Eastern Scheldt

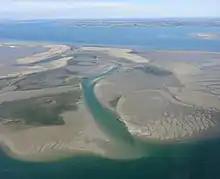
Aerial view of Roggenplaat shoal

During the Roman Era it was the major mouth of the Scheldt River. Before the St. Felix's Flood of 1530, it flowed north as a river from the east end of the Westerschelde, turned west a little west of Bergen op Zoom, and then west along the north edge of what is now the Verdronken Land van Reimerswaal, and after that widened into an estuary. Parts of that lost land were later reclaimed, restricting part of the connection to the Scheldt River to a narrow channel called the Kreekrak, which silted up and became unnavigable. In 1867 the Kreekrak was closed off with a railway embankment, connecting in the process the island of Zuid-Beveland to the mainland of North Brabant. From that moment on, the Oosterschelde lost its connection with the Scheldt, and is no longer functioning as an estuary.